Marmarabirlik

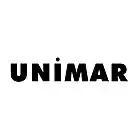
A logo of Marmarabirlik's trade brand

Marmarabirlik sells its table olives in 205 different packagings, which are produced by natural fermentation which means untreated olives are placed directly in brine with slight surface depression and without the addition of a preservative.